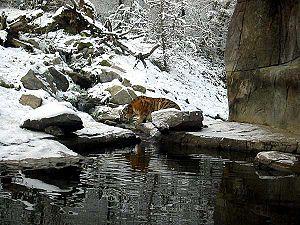
Le Zoo de Zurich est un parc zoologique suisse situé dans le quartier de Fluntern du 7ᵉ arrondissement de Zurich. Fondé en 1929, sur le Zürichberg, à 640 mètres d'altitude, il s'étend sur 28 hectares. En 2014, il a été fréquenté par 1,4 million de visiteurs, ce qui en fait l'un des deux zoos suisses les plus visités, avec le Zoo de Bâle.
Un parc animalier est un établissement zoologique ouvert au public, présentant et élevant des animaux sauvages et/ou domestiques.